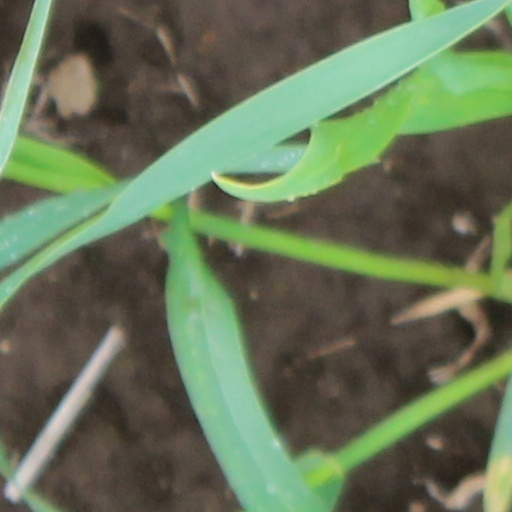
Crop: wheat